Ian Corder

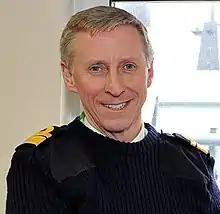
Corder in 2013

Vice Admiral Sir Ian Fergus Corder, (born 6 August 1960) is a retired senior Royal Navy officer who served as UK Military Representative to NATO, and was the Lieutenant Governor of Guernsey from 2016 to 2021.